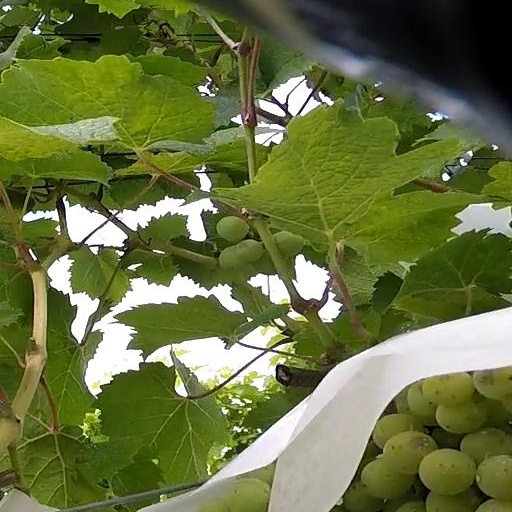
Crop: grape